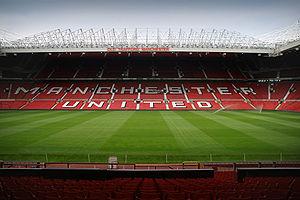
Le football est un des vingt-six sports officiels aux Jeux olympiques de 2012. Il y a deux compétitions, une féminine et une masculine. La compétition masculine réunit seize participants et comprend quatre groupes de quatre équipes au premier tour, suivi de quarts de finale, demi-finales et finales du 26 juillet au 11 août 2012. Vingt-septième édition d’une épreuve de football lors de Jeux olympiques, il ne s’agit cependant que de la vingt-cinquième à être reconnue par le CIO et la vingt-troisième par la FIFA.
St Helens Rugby League Football Club dit St Helens RLFC est un club professionnel anglais de rugby à XIII basé à St Helens, dans le Merseyside près de Liverpool. Il évolue dans la Super League qui est le championnat élite d'Angleterre. Il a remporté notamment deux World Club Challenge, quatorze championnats d'Angleterre dont sept fois la Super League et à douze reprises la coupe d'Angleterre appelée Challenge Cup.
"Le Manchester United Football Club est un club de football anglais basé dans le district de Trafford, à proximité de la ville de Manchester, dans son stade d'Old Trafford dans le Grand Manchester. Fondé en 1878 sous le nom de Newton Heath, Manchester United évolue à Old Trafford, son stade historique, qui tire son surnom de ""Théâtre des Rêves"" des exploits réalisés au fil des années par le club mancunien.
Cet article parle de la rivalité nationale reconnue par la FIFA entre Arsenal et Manchester United en football.
Manchester [manʃɛstœʁ] est une ville du Royaume-Uni située dans le comté métropolitain du Grand Manchester. Elle a le statut de cité depuis 1853 et compte 545 500 habitants en 2017, avec une population urbaine de 3,2 millions. Elle est parfois considérée comme la « deuxième ville d’Angleterre » grâce à son importance économique, culturelle et sportive, bien que sa superficie et sa population ne lui permettent pas de détrôner Birmingham. Manchester est catégorisée comme une ville « bêta » par Le GaWC. Ses habitants s'appellent les Mancuniens. La ville est au cœur d'une grande agglomération de plus de deux millions et demi d'habitants dont les villes principales sont : Bury, Bolton, Rochdale, Oldham, Ashton-under-Lyne, Stockport, Salford, Altrincham, Wigan. Le nom de « Manchester » est utilisé aussi bien pour désigner l'agglomération que la ville en tant que telle.